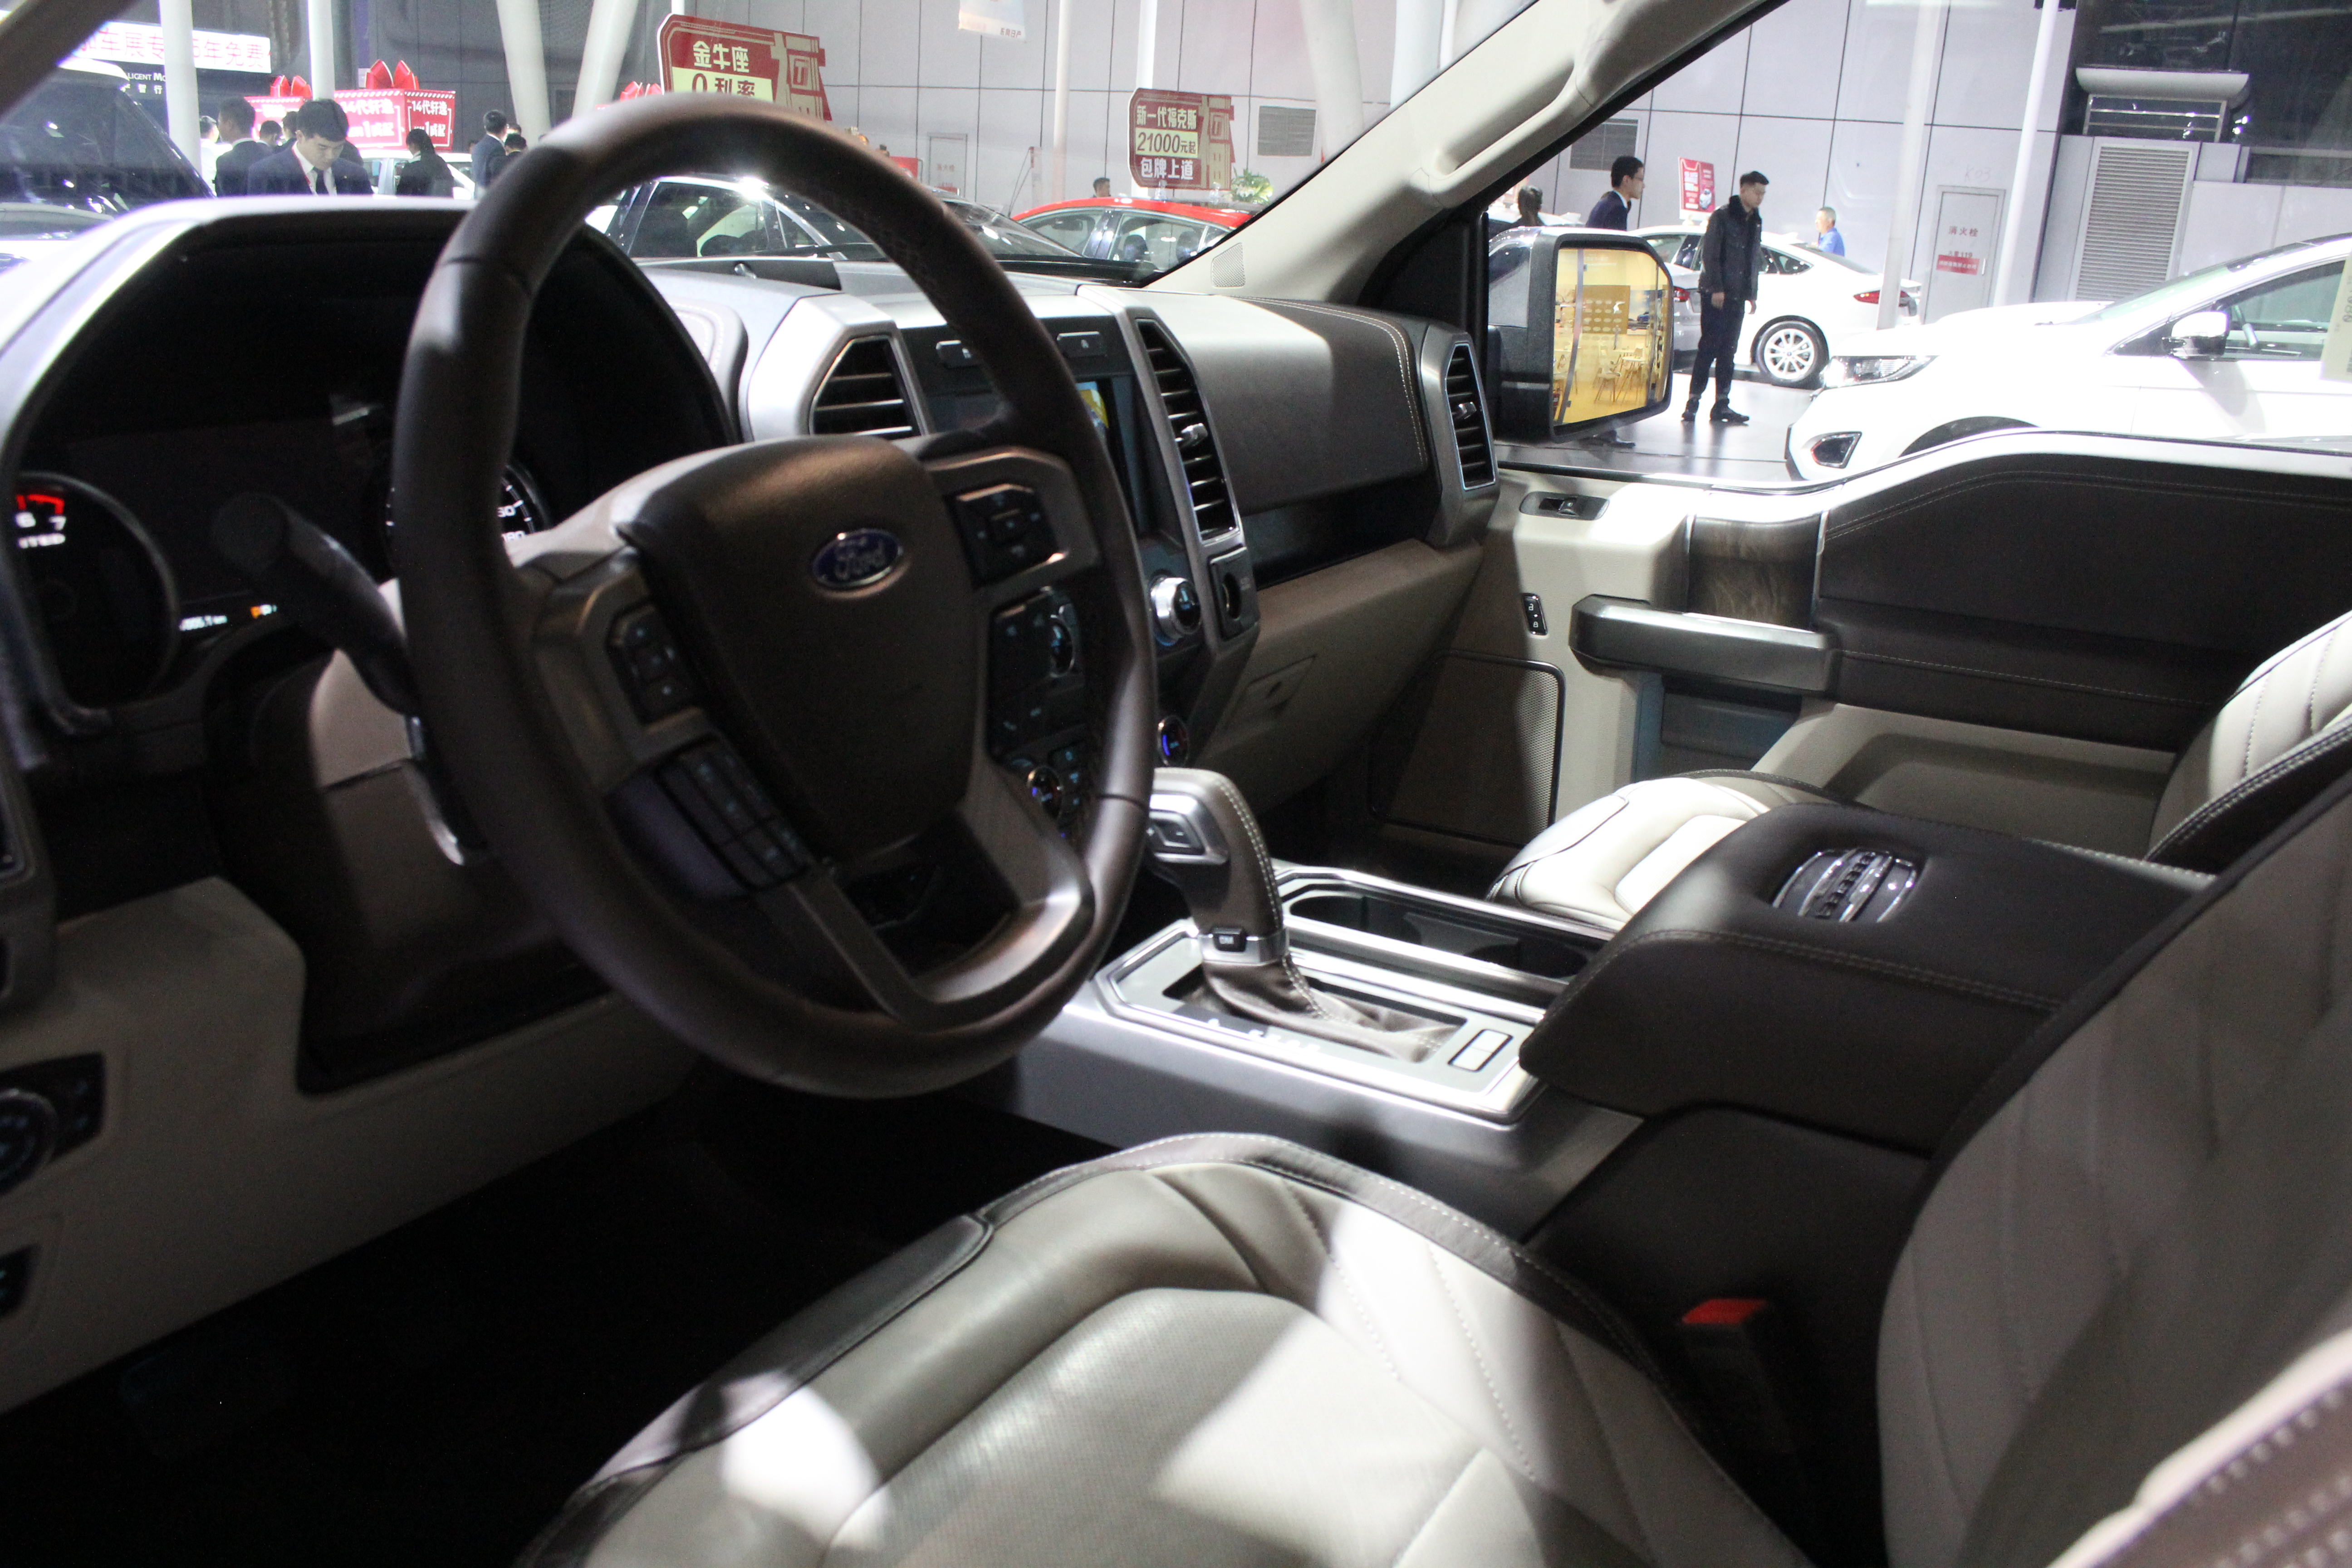
cars, old cars, ancient cars, vehicles, arts, museum, engineering, automovil, tanks, modern auto, technology, automotriz, chevrolet, ford, new cars, land vehicle, vehicle, car, motor vehicle, steering wheel, ford motor company, ford super duty, sport utility vehicle, pickup truck, center console, rim